Cabinet of François-Pierre Guizot

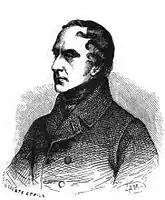
François Guizot,President of the council

The Cabinet of François-Pierre Guizot was the last ministry of King Louis Philippe I of France, formed by decree of 19 September 1847.